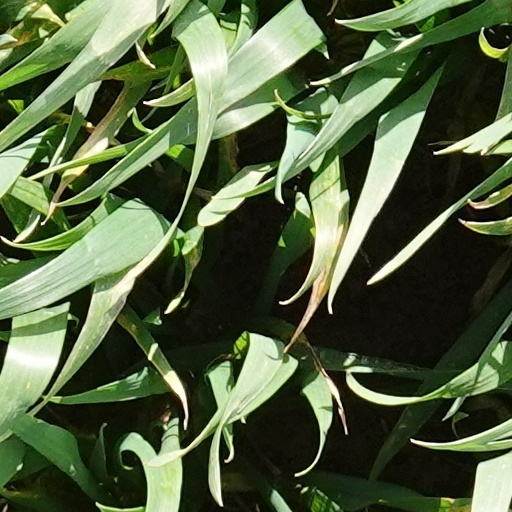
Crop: wheat